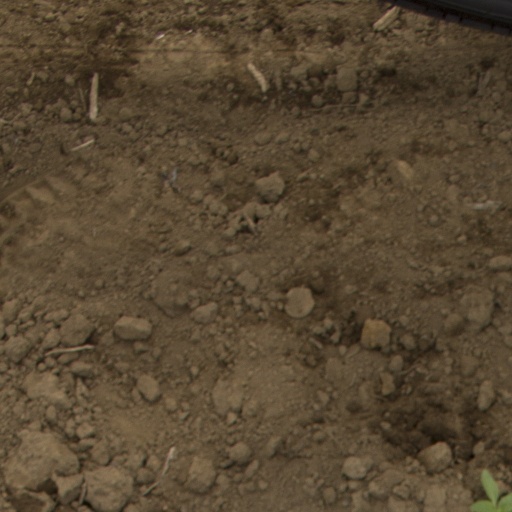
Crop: Jerusalem artichoke